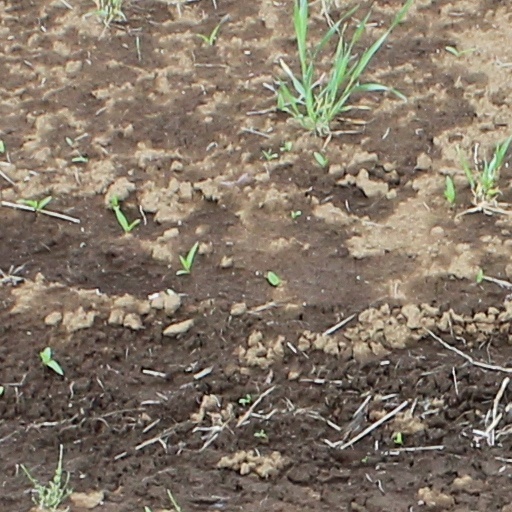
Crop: wheat